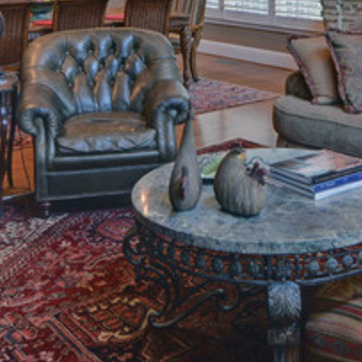
Material: ceramic